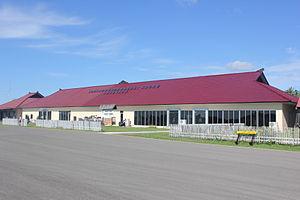
L'aéroport Rahadi Osman, aussi appelé aéroport de Ketapang, est un aéroport de Ketapang, dans le Kalimantan occidental en Indonésie.